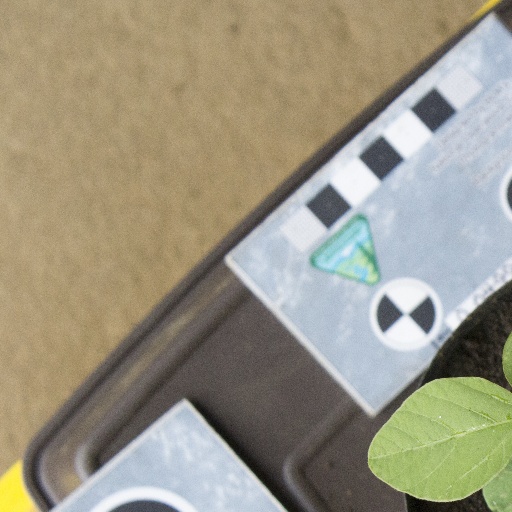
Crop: soybean